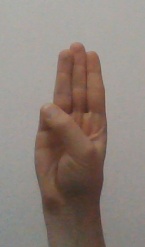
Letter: thaa